Constanza Piccoli

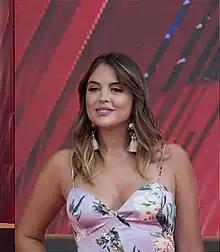
Constanza Piccoli in the Copihue de Oro awards of 2018.

Constanza Patricia Piccoli Molina (19 November 1992), also known as Coni Piccoli, is a Chilean actress and singer, who became known in Mega's children's series "BKN" and later in "Karkú", aired by TVN and Nickelodeon. She has also been part of the cast of several telenovelas such as "La familia de al lado" and "Aquí mando yo", among others.